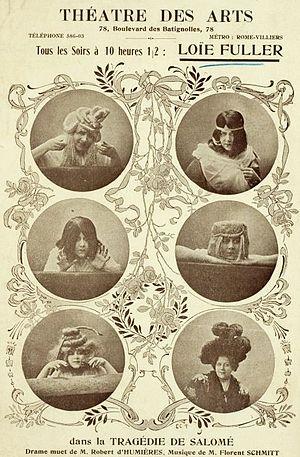
La Tragédie de Salomé, opus 50, est un drame muet en deux actes et sept tableaux, sur une musique de Florent Schmitt composée en 1907, d’après un poème de Robert d’Humières. Sa durée est d’environ une heure.
22 janvier : Salomé, opéra de Richard Strauss fait scandale au Metropolitan Opera de New York.
Le théâtre Hébertot est une salle de spectacles parisienne située 78 bis boulevard des Batignolles, dans le 17ᵉ arrondissement de Paris.